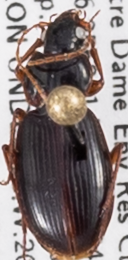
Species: Synuchus impunctatus
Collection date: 2021-07-28
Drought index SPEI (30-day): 0.046
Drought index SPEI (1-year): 0.398
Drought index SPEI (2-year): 1.28